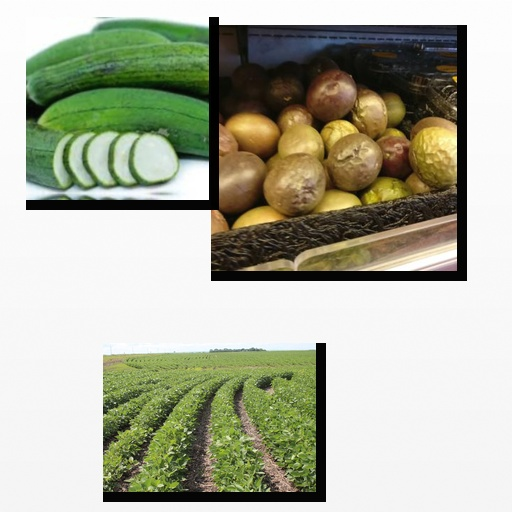
Food items: soybean, sponge_gourd, passion_fruit